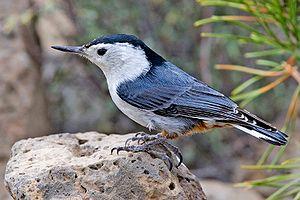
La Sittelle à poitrine blanche est une espèce d'oiseaux de la famille des Sittidae. C'est une sittelle de taille moyenne, mesurant environ 15,5 cm de longueur. La coloration varie quelque peu le long de la distribution de l'espèce, mais les parties supérieures sont bleu-gris clair, avec la calotte et la nuque noires chez le mâle, la femelle ayant la calotte gris sombre. Les parties inférieures sont blanchâtres, avec le bas-ventre teinté de roux. La Sittelle à poitrine blanche est un oiseau bruyant. Elle a une voix nasillarde, et émet souvent de petits cris, ou des vocalisations variées souvent composées de répétitions de petits sifflements invariants. En été, c'est un oiseau exclusivement insectivore consommant une grande gamme d'arthropodes, mais en hiver son alimentation est essentiellement constituée de graines. Le nid est situé dans la cavité d'un arbre. La ponte compte cinq à neuf œufs, incubés deux semaines par la femelle nourrie par le mâle, puis les deux adultes nourrissent les jeunes jusqu'à leur envol, et quelques semaines encore après celui-ci.